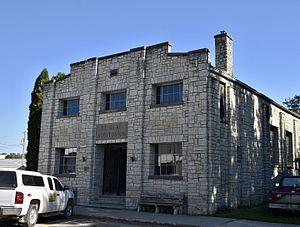
St. Olaf est une ville du comté de Clayton, en Iowa, aux États-Unis. Elle est incorporée le 31 mai 1900.